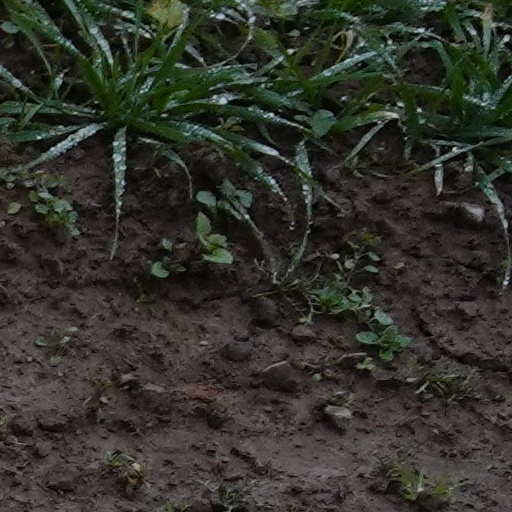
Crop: wheat